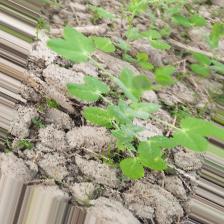
Label: Powdery Mildew